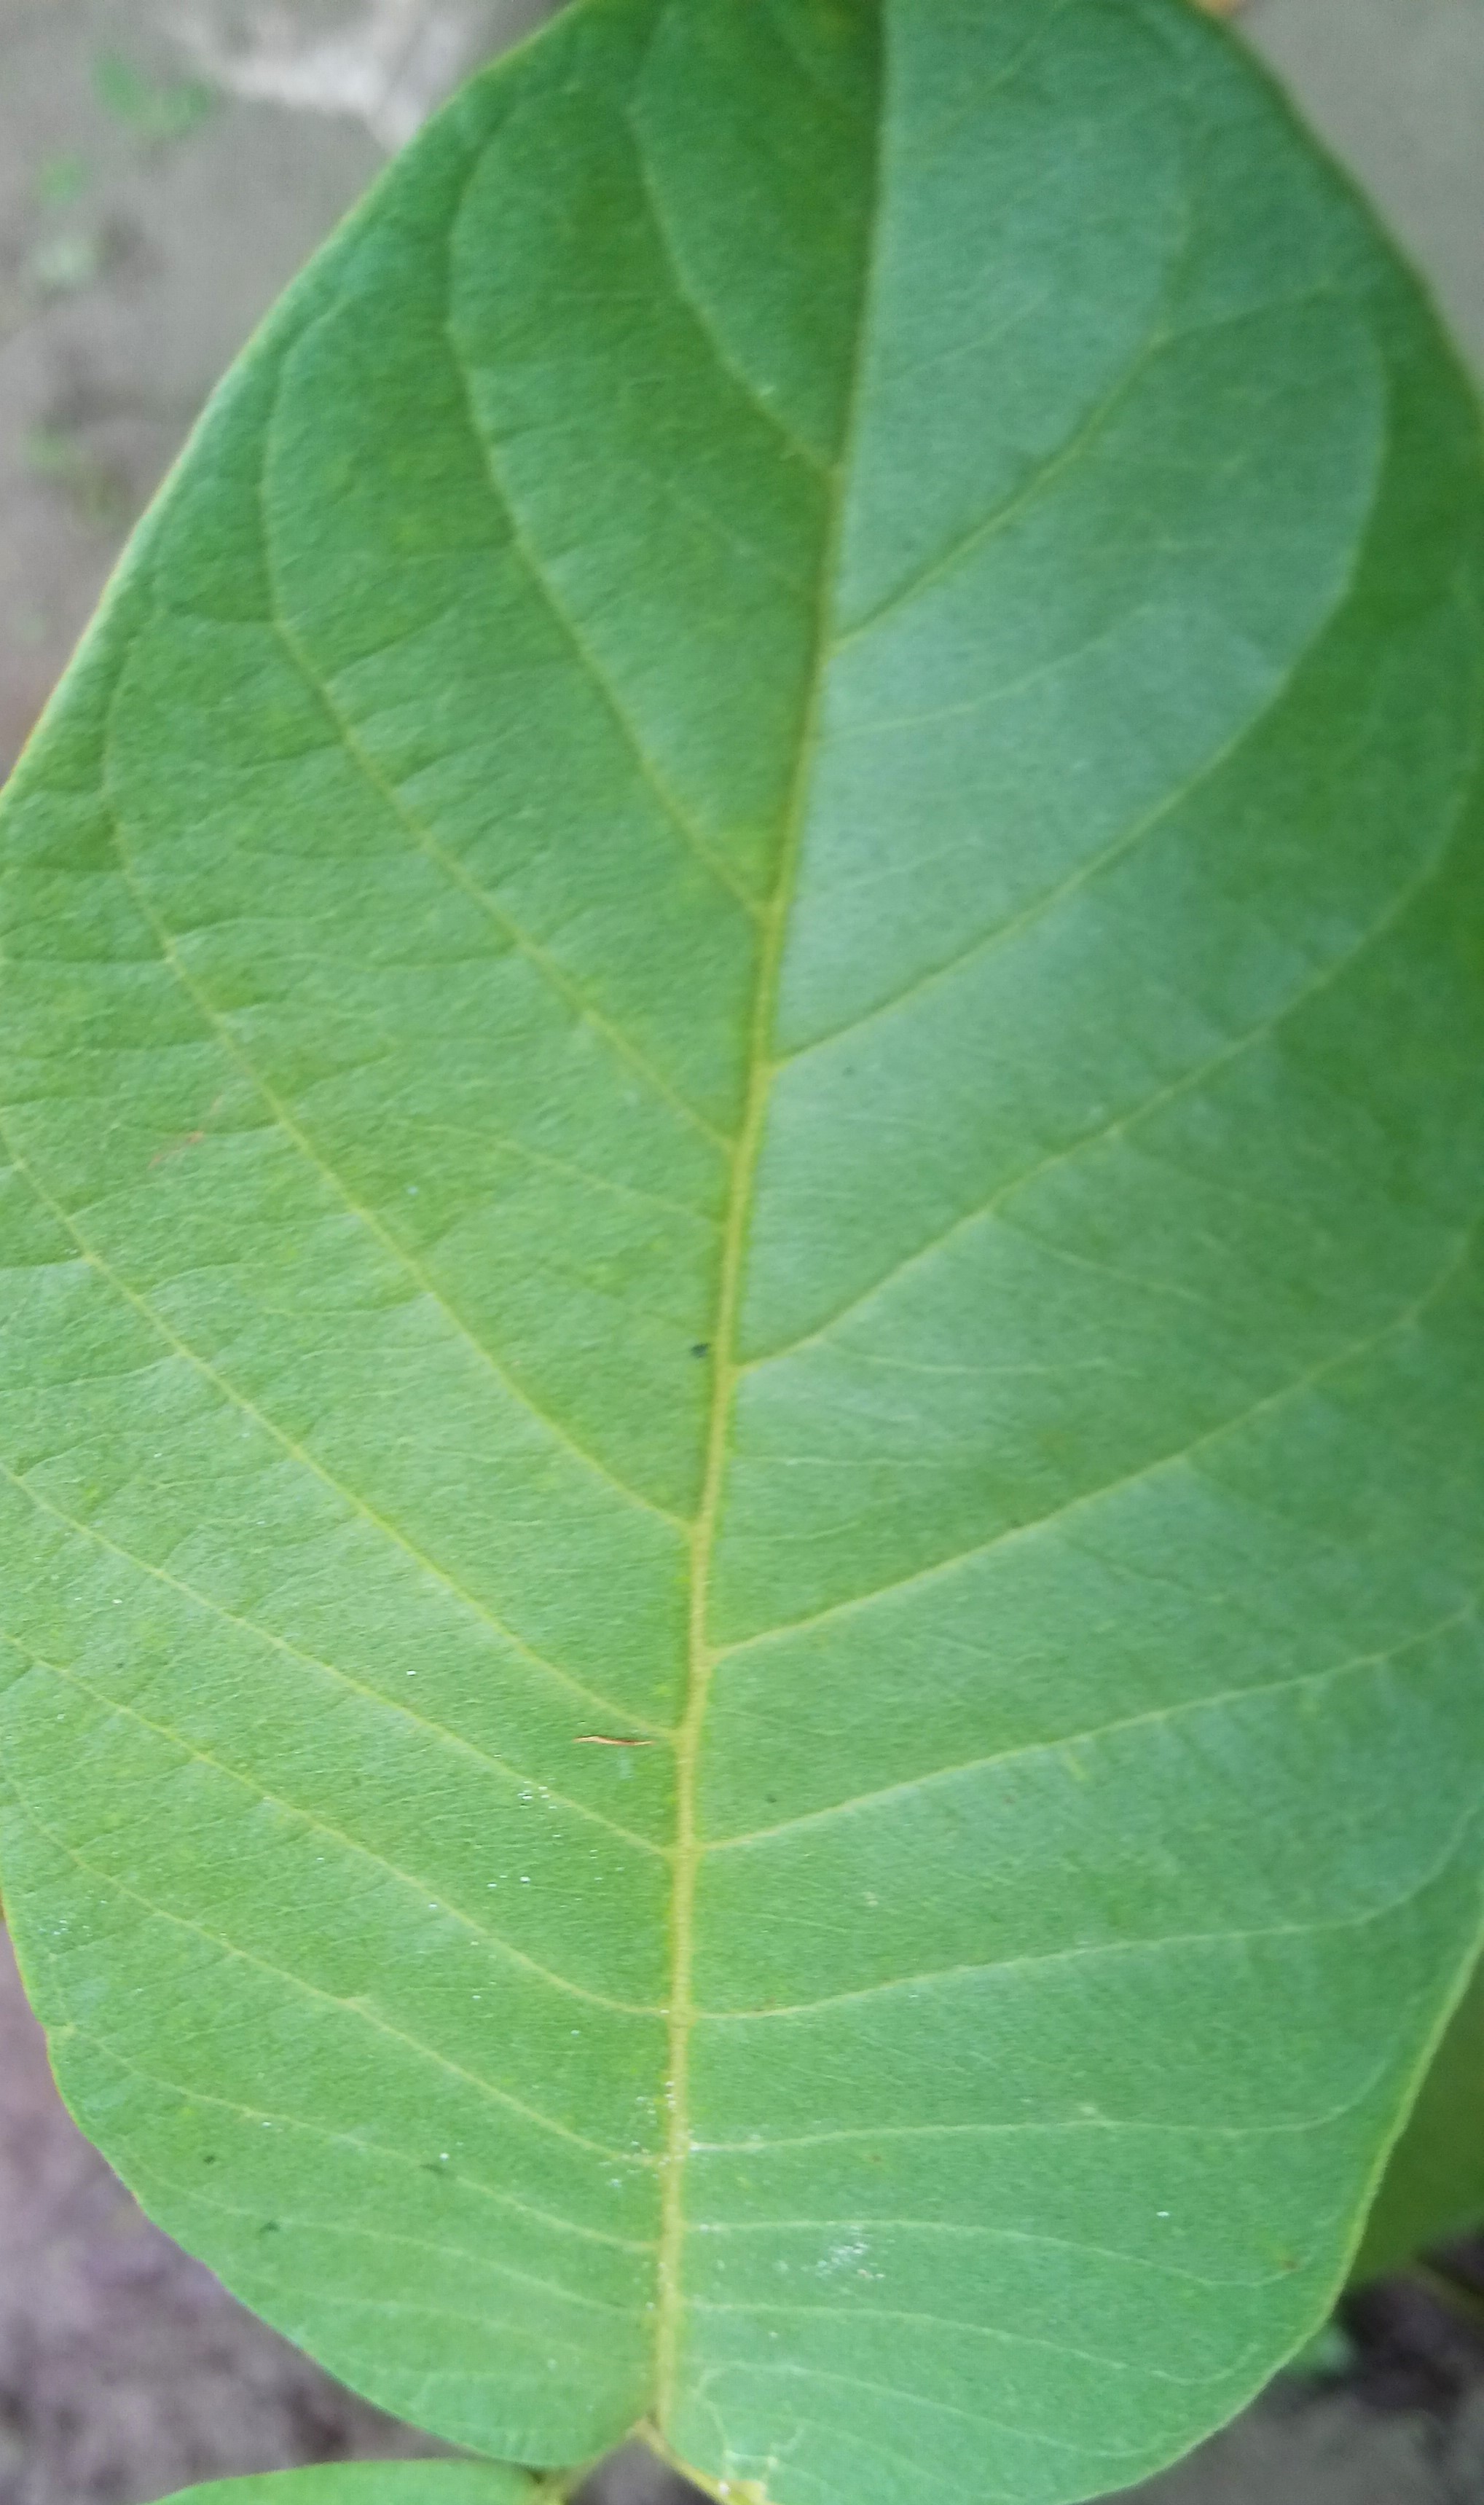
Label: Disease Free